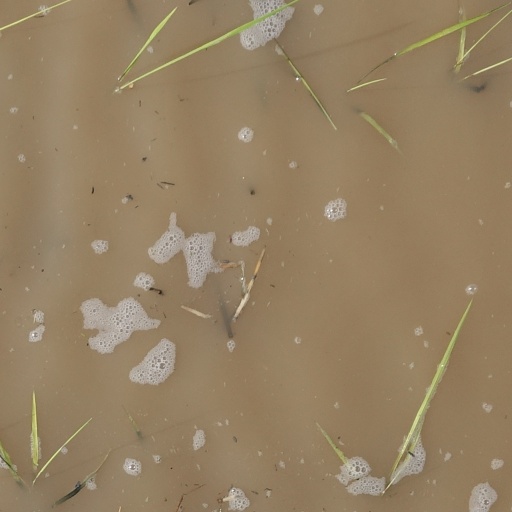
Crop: rice